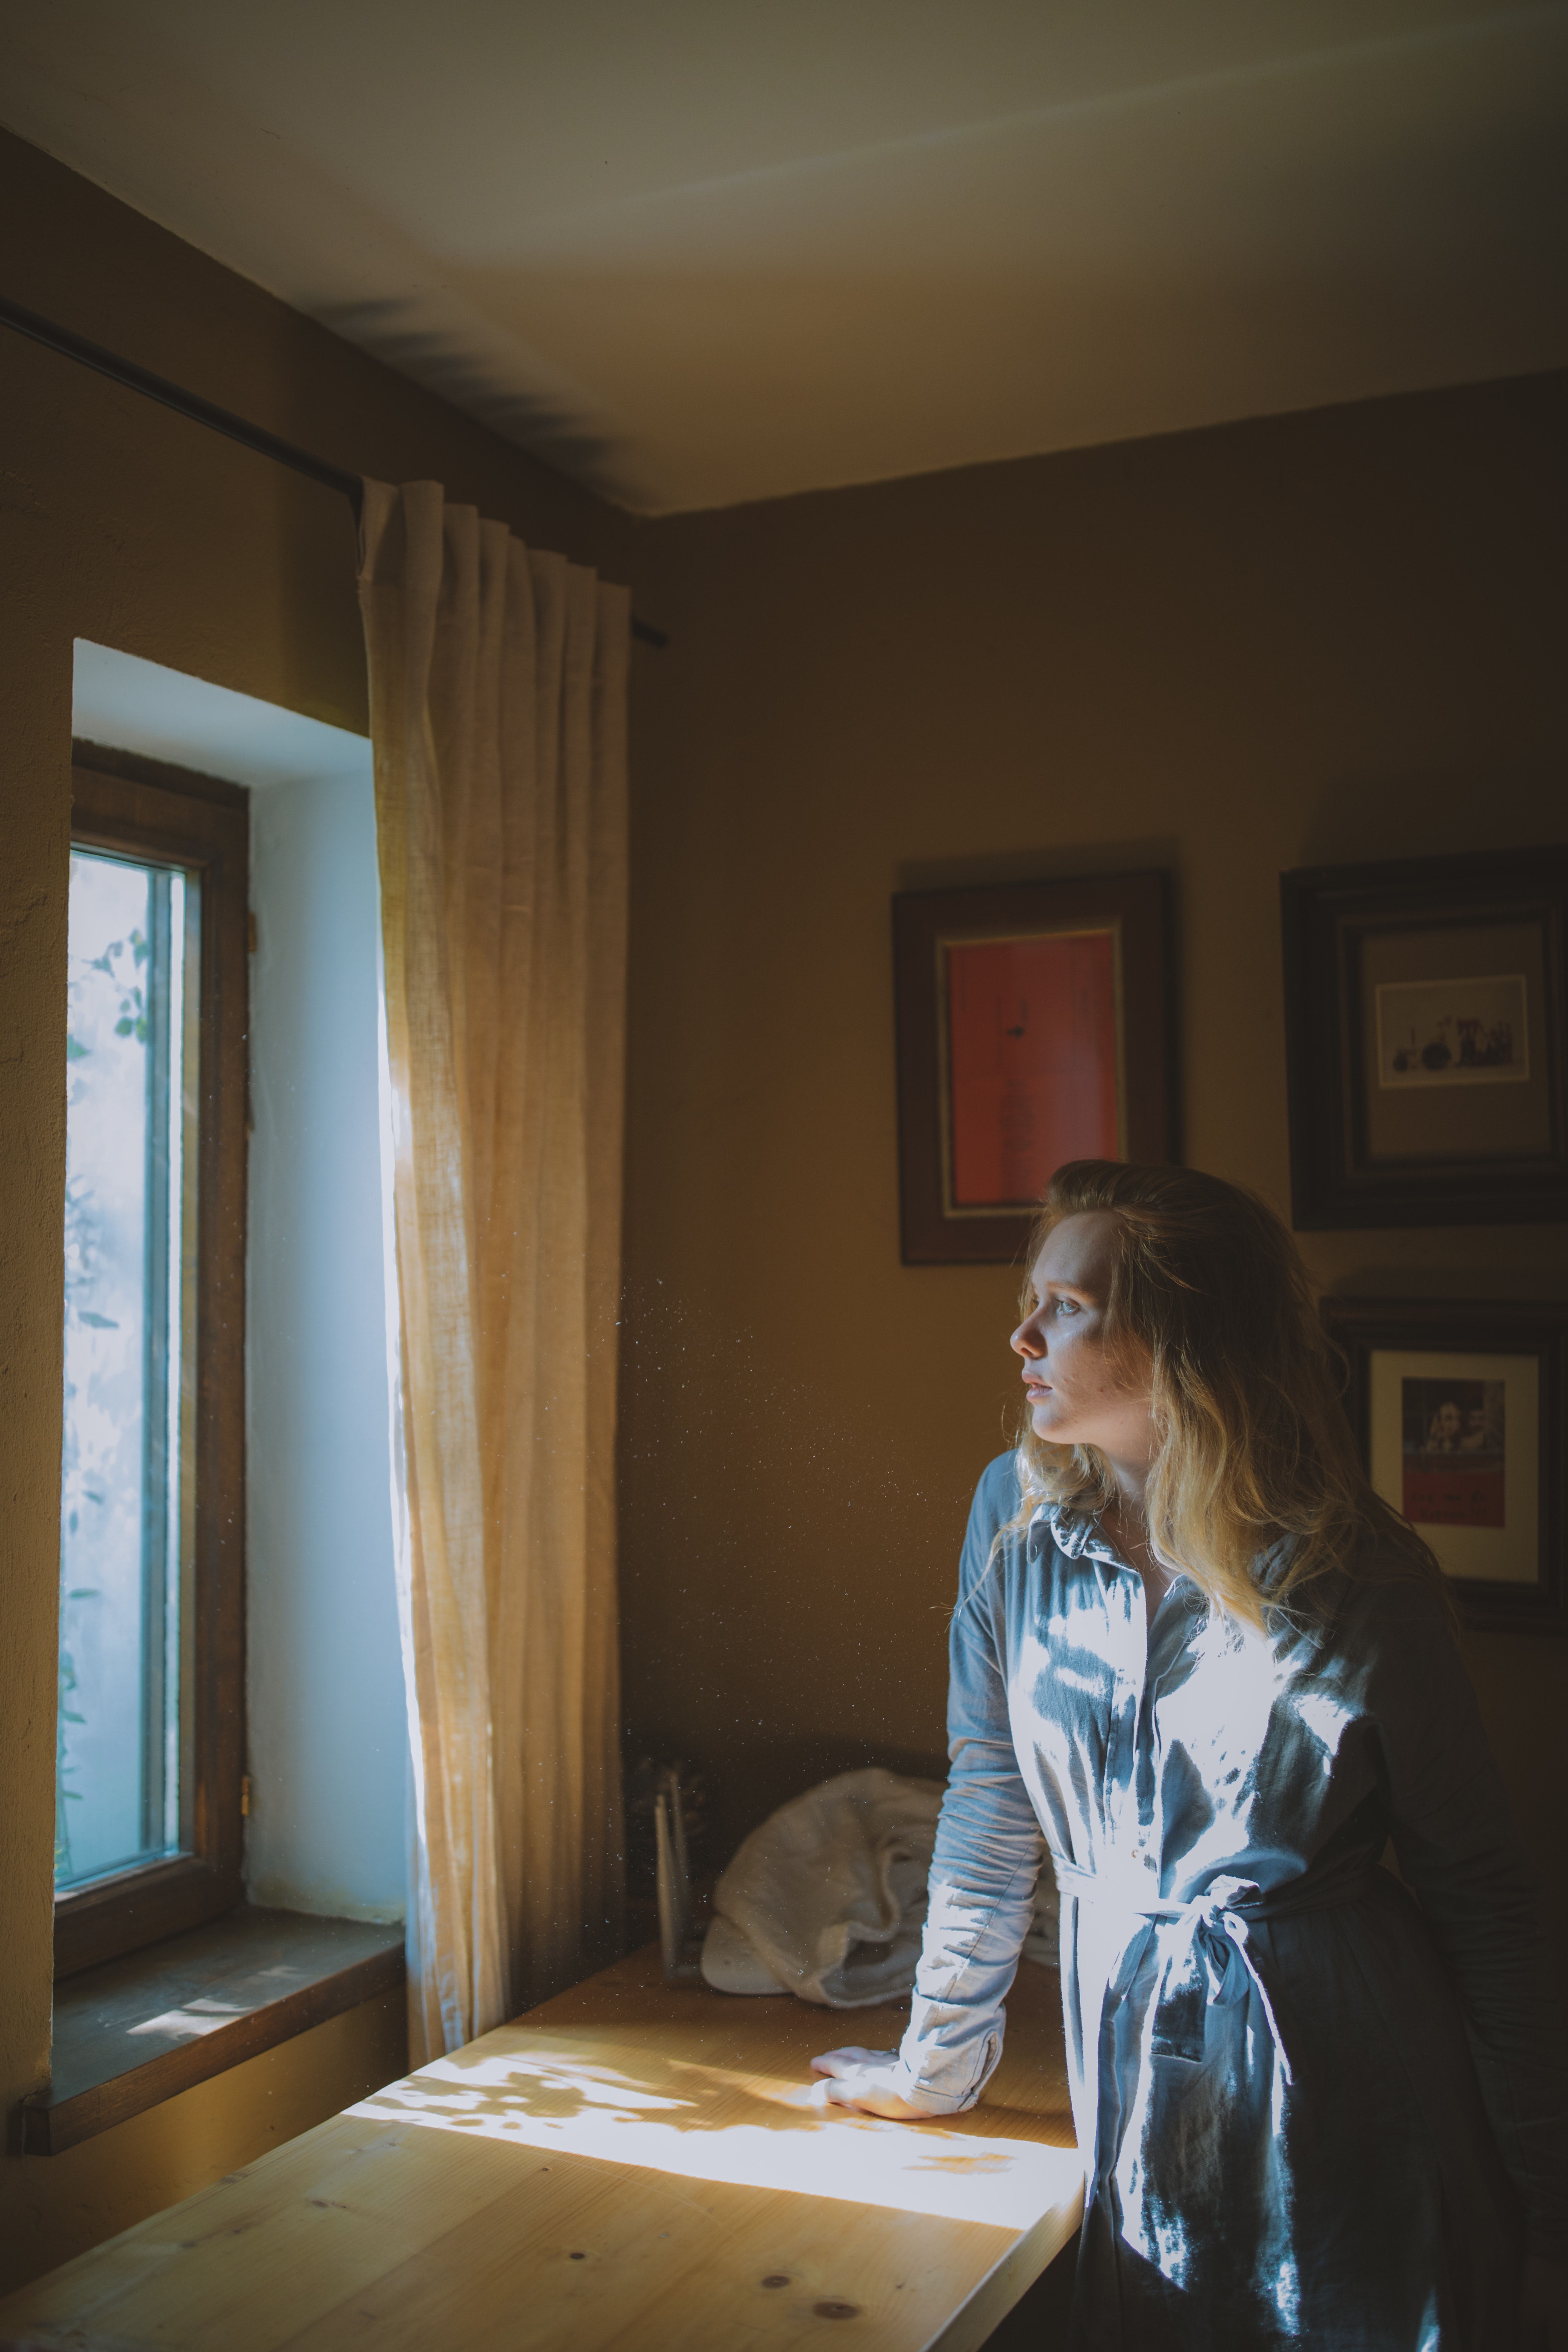
light, room, yellow, house, window, sunlight, dress, textile, wood, plaster, floor, home, interior design, photography, ceiling, long hair, hardwood, door, flooring, furniture, Tints and shades